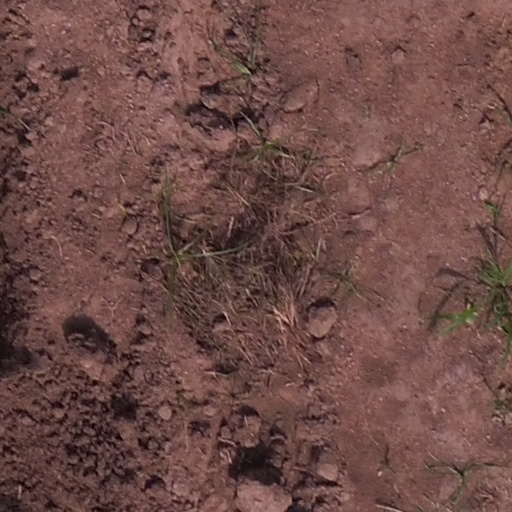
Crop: maize; corn